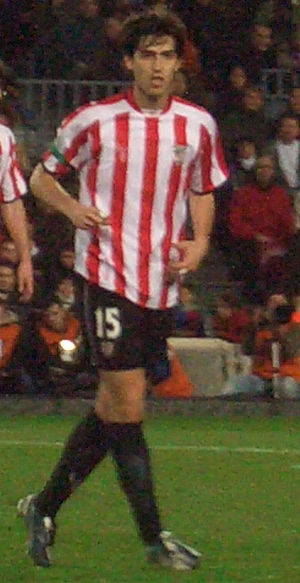
Andoni Iraola
Andoni Iraola Sagarna er en spansk tidligere fodboldspiller, der spillede som midtbanespiller eller alternativt forsvarer. Han var størstedelen af sin karriere tilknyttet Athletic Bilbao.